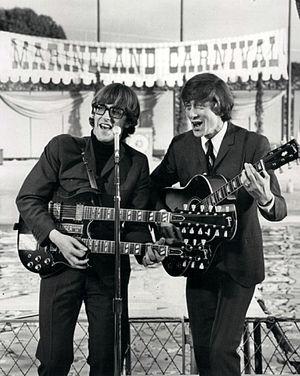
Le Livre de la jungle est le 24ᵉ long-métrage d'animation et le 19ᵉ « Classique d'animation » des studios Disney. Sorti en 1967, il est inspiré du livre du même nom de Rudyard Kipling, paru en 1894. Le film présente le jeune Mowgli élevé par des loups et qui, accompagné de la panthère Bagheera, doit retourner dans un village auprès des hommes pour échapper au tigre mangeur d'hommes et terreur de la jungle, Shere Khan. Durant son voyage, Mowgli rencontre Kaa le serpent hypnotiseur, un groupe d'éléphants, Baloo l'ours bon vivant et un groupe de singes mené par le Roi Louie qui cherche à devenir un homme.